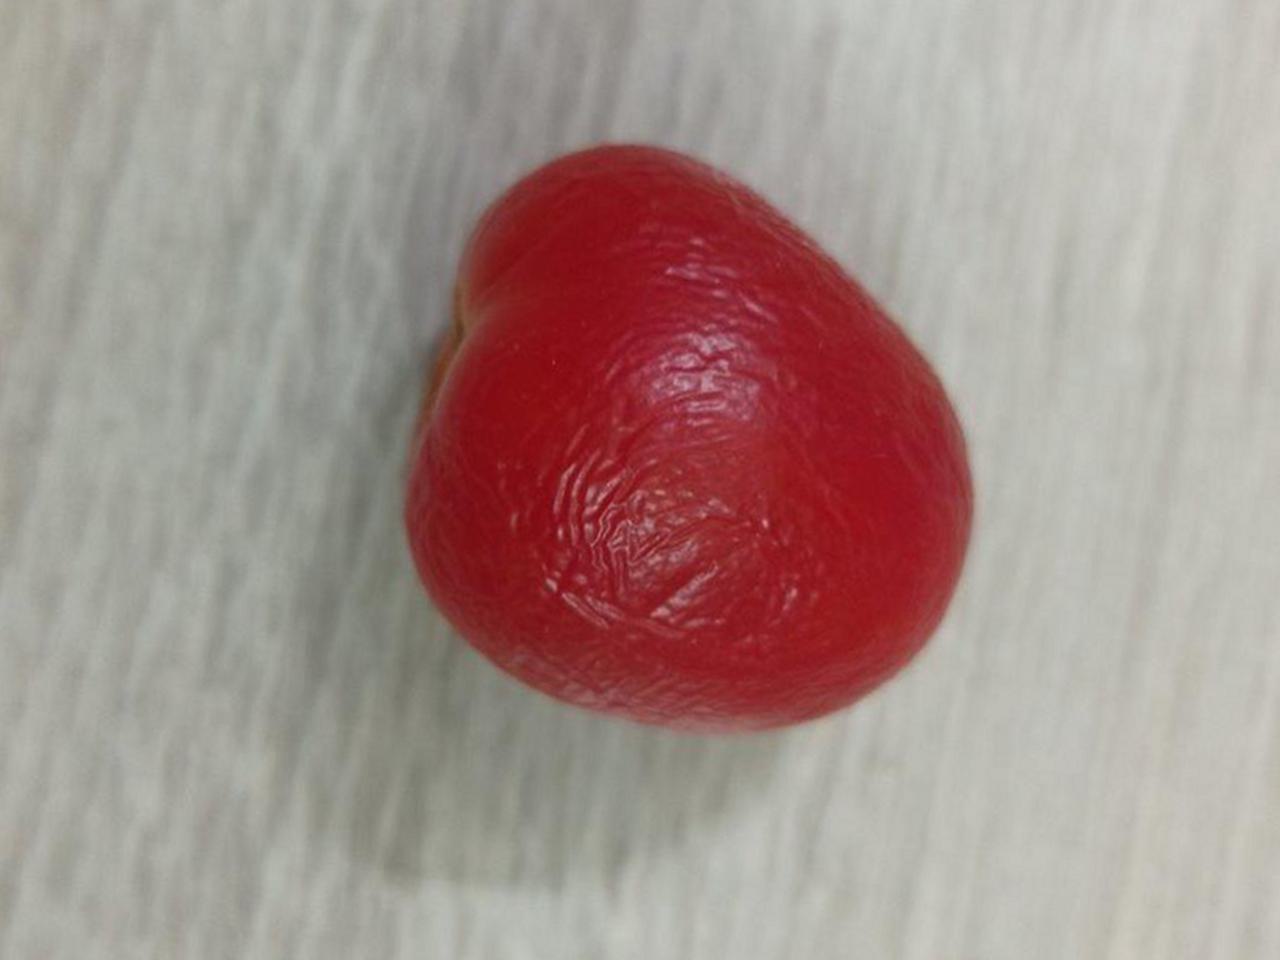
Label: Rotten